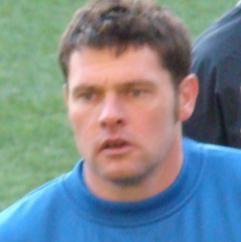
Age: 33